List of Billie Eilish live performances

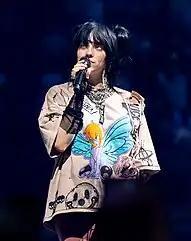
Billie Eilish performing on Happier Than Ever, The World Tour in 2022

American singer-songwriter Billie Eilish has headlined seven concert tours since her debut single Ocean Eyes. Over the years, Eilish has also performed at numerous festivals, television events, and award shows.